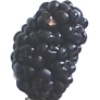
Label: mulberry